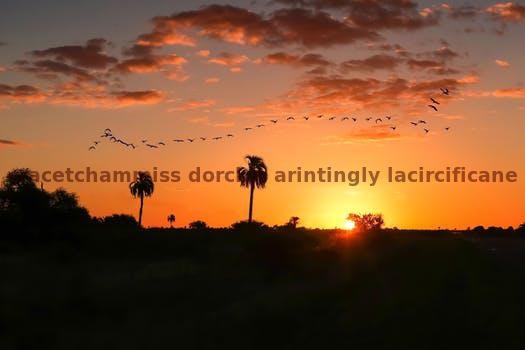
Label: Watermark